Nissan Gloria

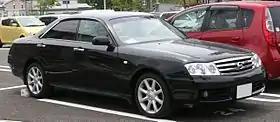
Nissan Gloria (Y34)

The Gloria is a large luxury car made from 1959 by the Prince Motor Company, and later by Nissan Motors since its merger with the former — hence being originally marketed as Prince Gloria and later as Nissan Gloria. Initially based on the smaller Prince Skyline, the Gloria line was merged with Nissan Cedric starting with 1971 models and both continued until 2004, when they were both replaced by Nissan Fuga.